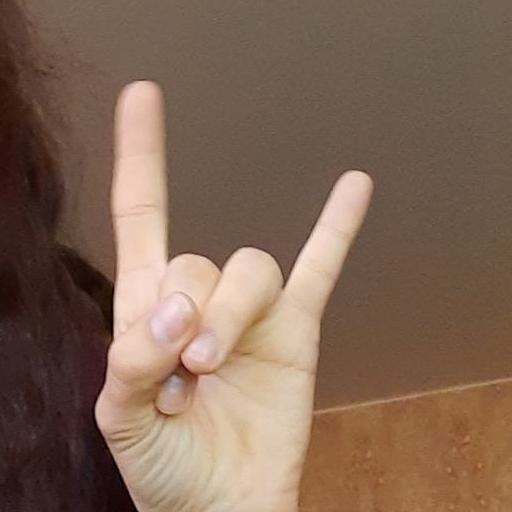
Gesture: rock